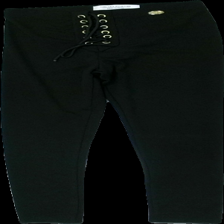
View: front
Type: Tights
Category: Ladies
Brand: Not in the list
Brand text on label: chiara forthi
Colors: Black
Material: 100% polyester
Cut: Regular
Size: S
Season: All
Damage location: top center
Price range: 50-100
Recommended usage: Reuse
Description: svarta tights med snörningsdetalj fram